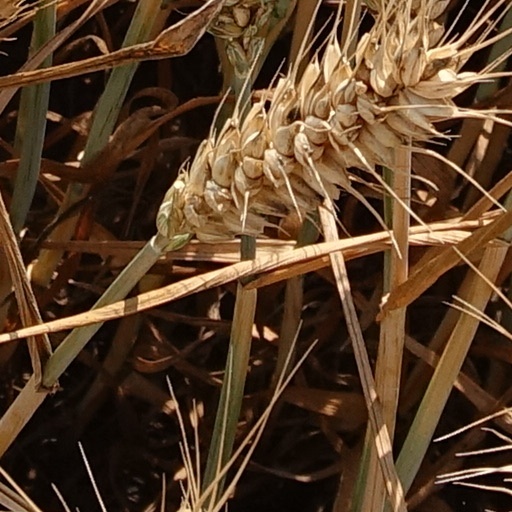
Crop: wheat